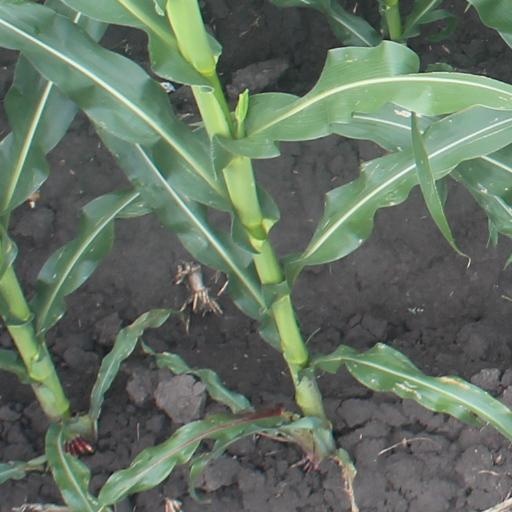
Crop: maize; corn